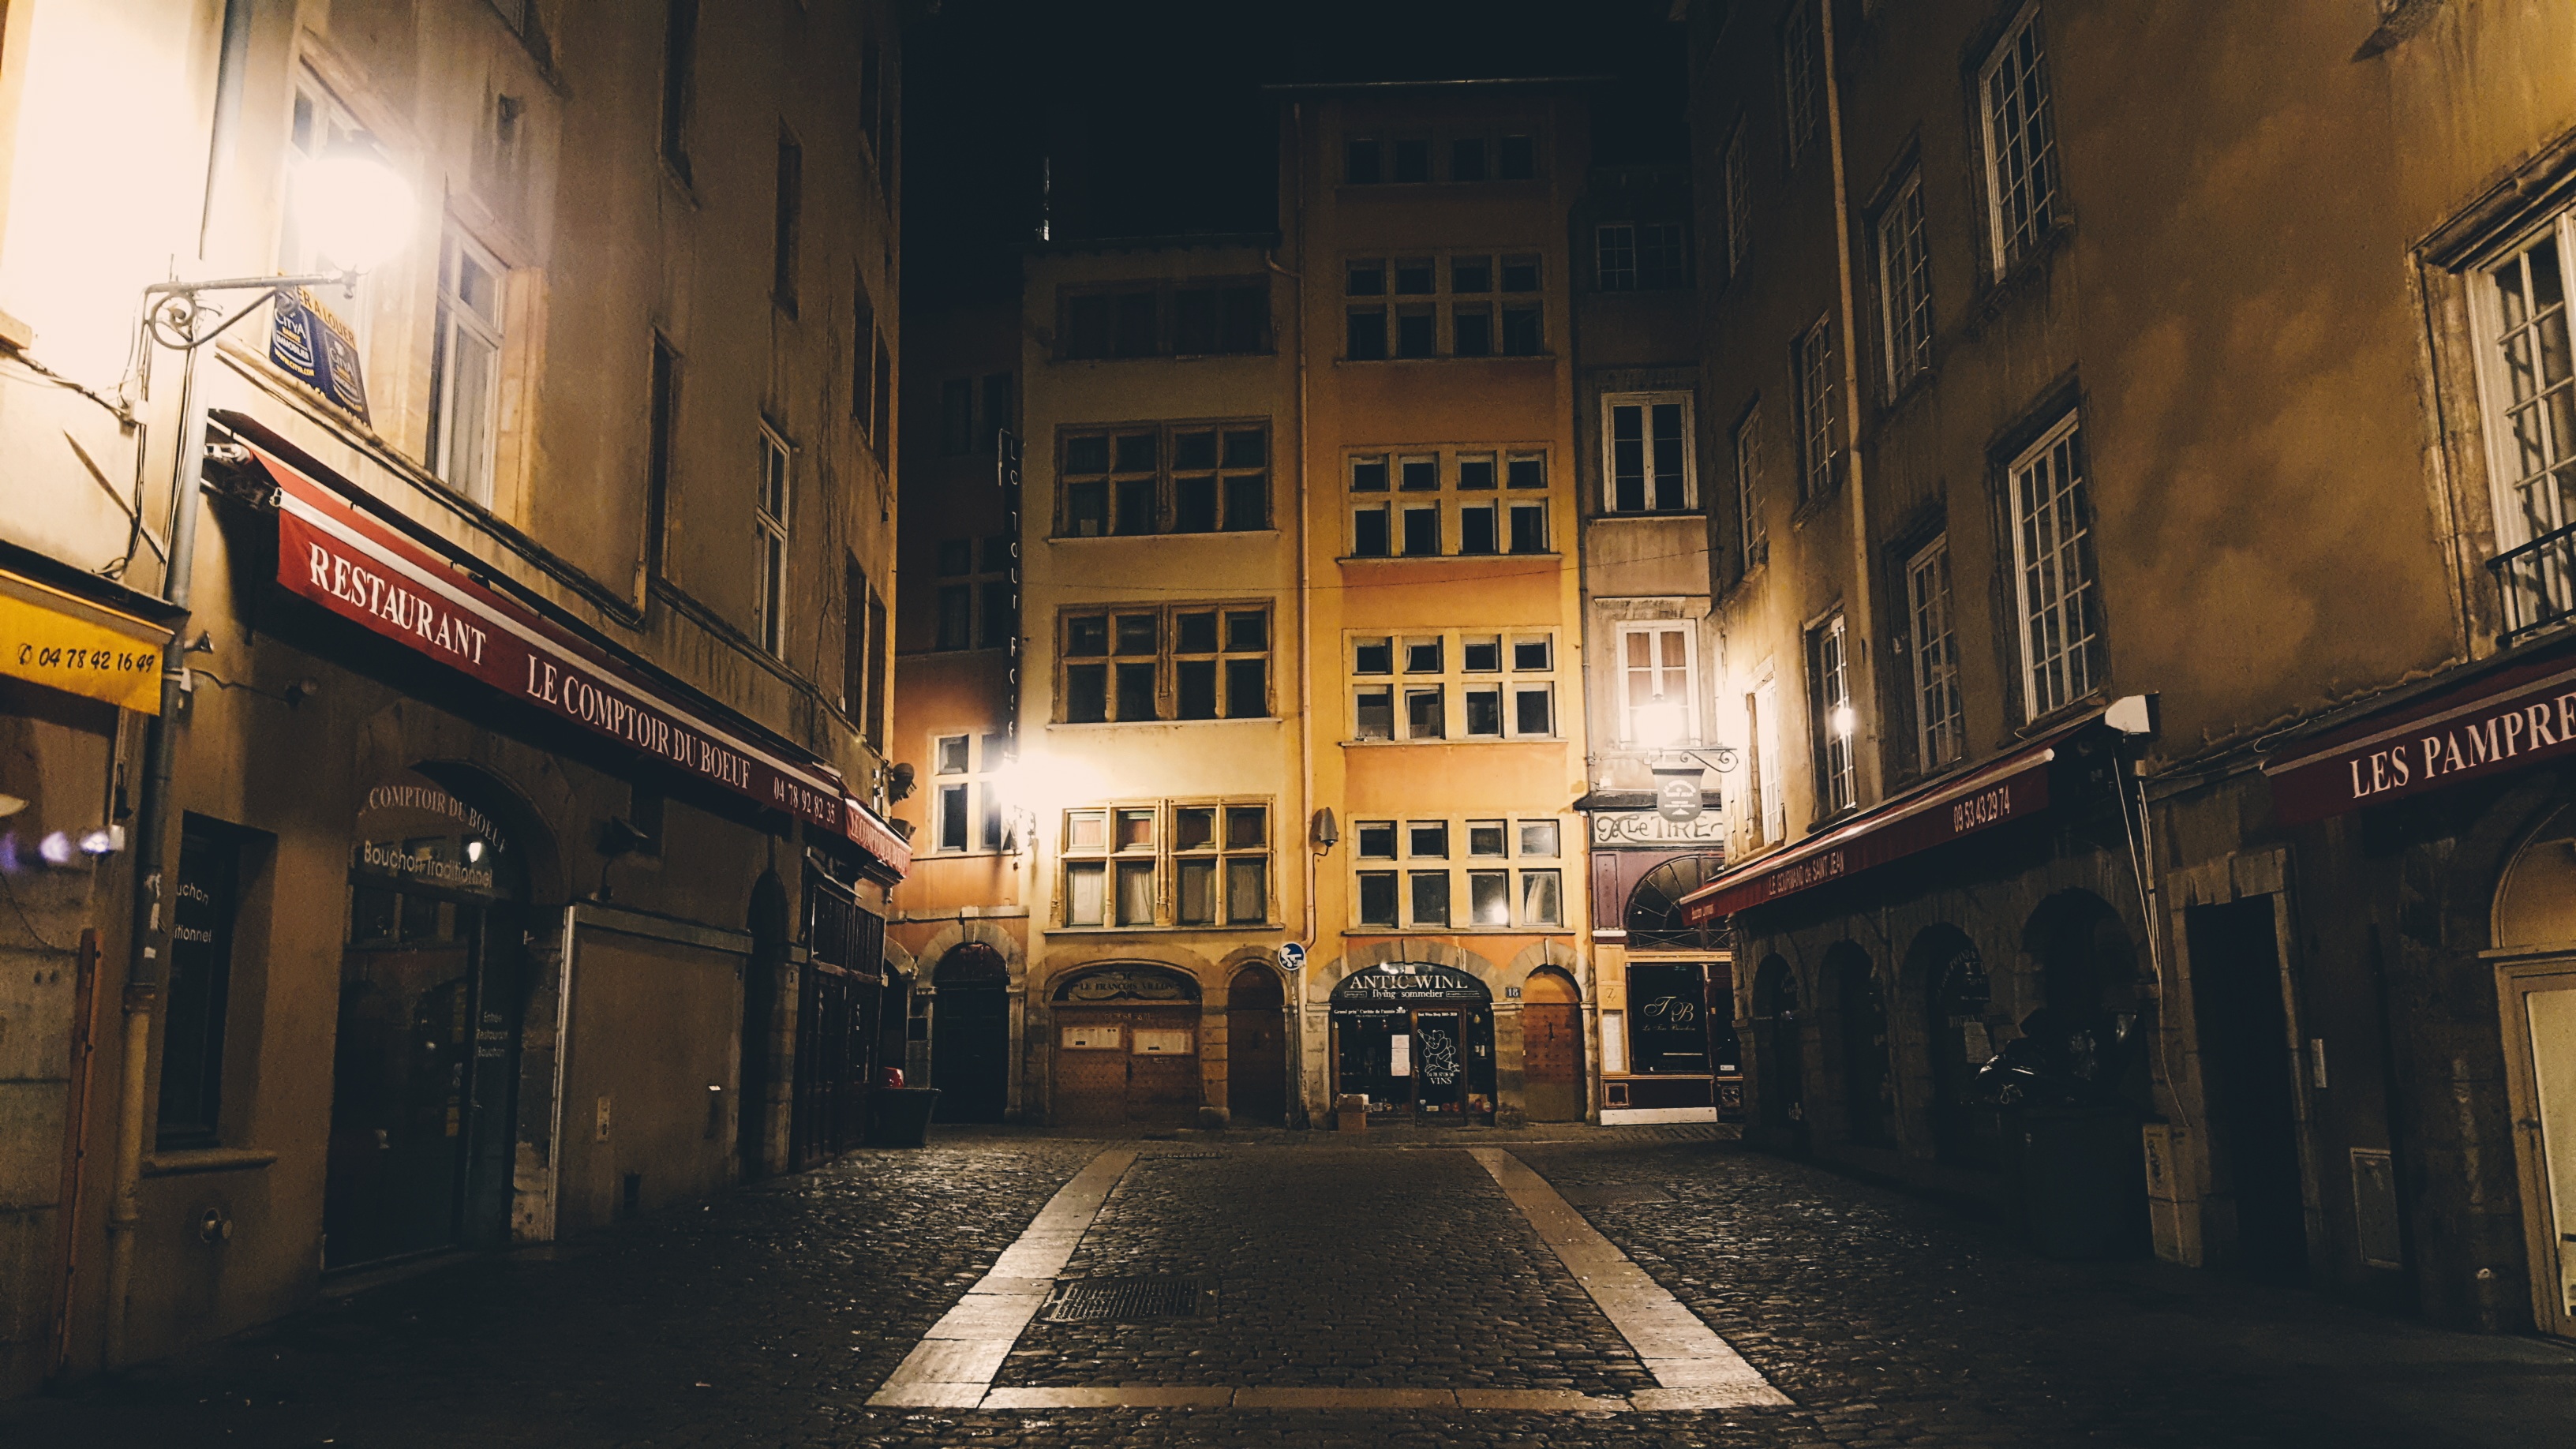
road, street, night, town, alley, city, cityscape, downtown, evening, lane, infrastructure, neighbourhood, urban area, human settlement, nonbuilding structure